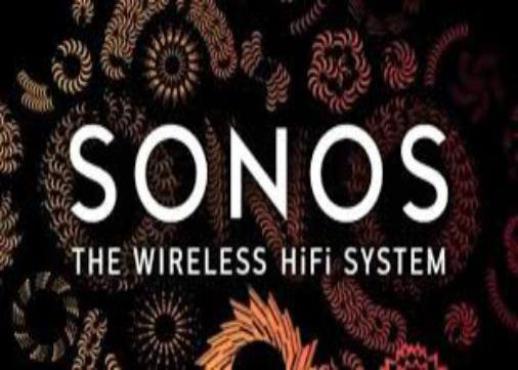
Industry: Electronic